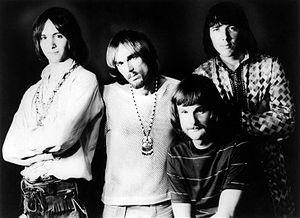
Iron Butterfly est un groupe de rock américain, originaire de San Diego, en Californie. Formé en 1966, le groupe est surtout connu pour sa chanson de 17 minutes In-A-Gadda-Da-Vida, parue en 1968. Il est parfois considéré comme un précurseur du heavy metal.
Cet article présente une liste des albums musicaux les plus vendus dans le monde. Elle inclut tous les types d'albums dont les ventes ont été estimées à au moins 20 millions d'exemplaires. Ces albums sont classés selon leurs ventes estimées, avec les albums les plus vendus en haut de la liste. Les albums pour lesquels les ventes estimées sont les mêmes sont classés selon leur artiste, par ordre alphabétique.